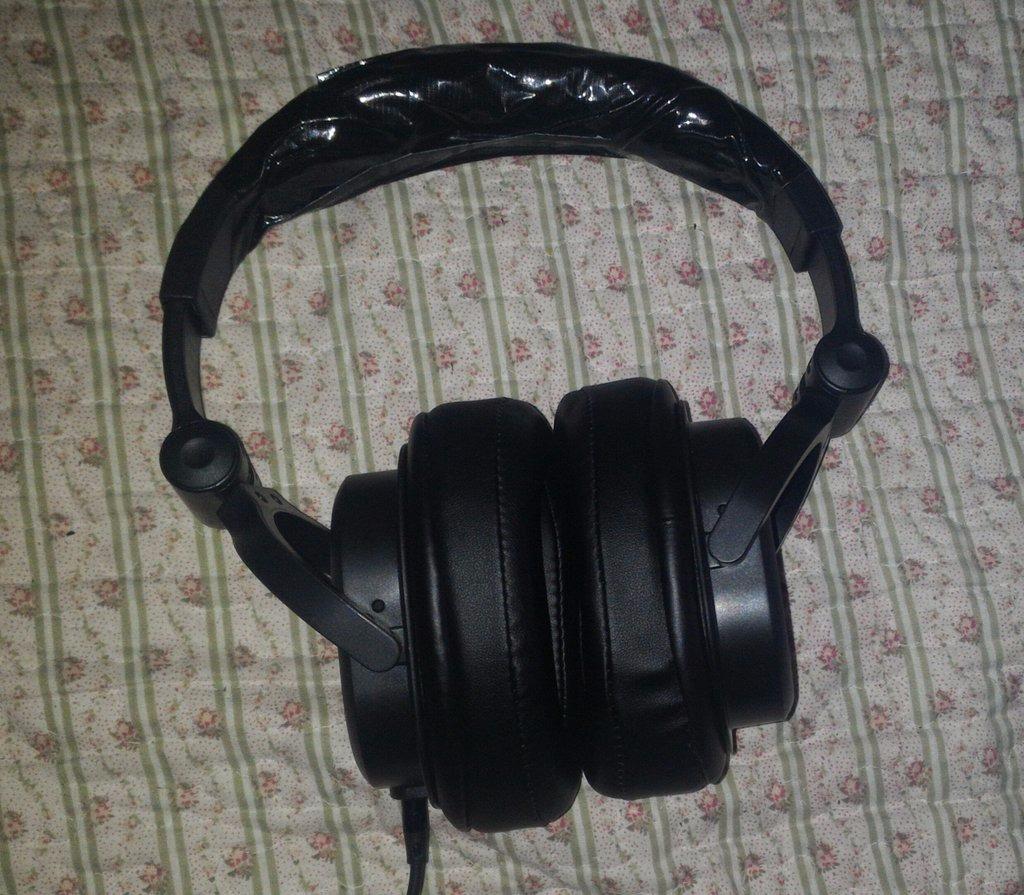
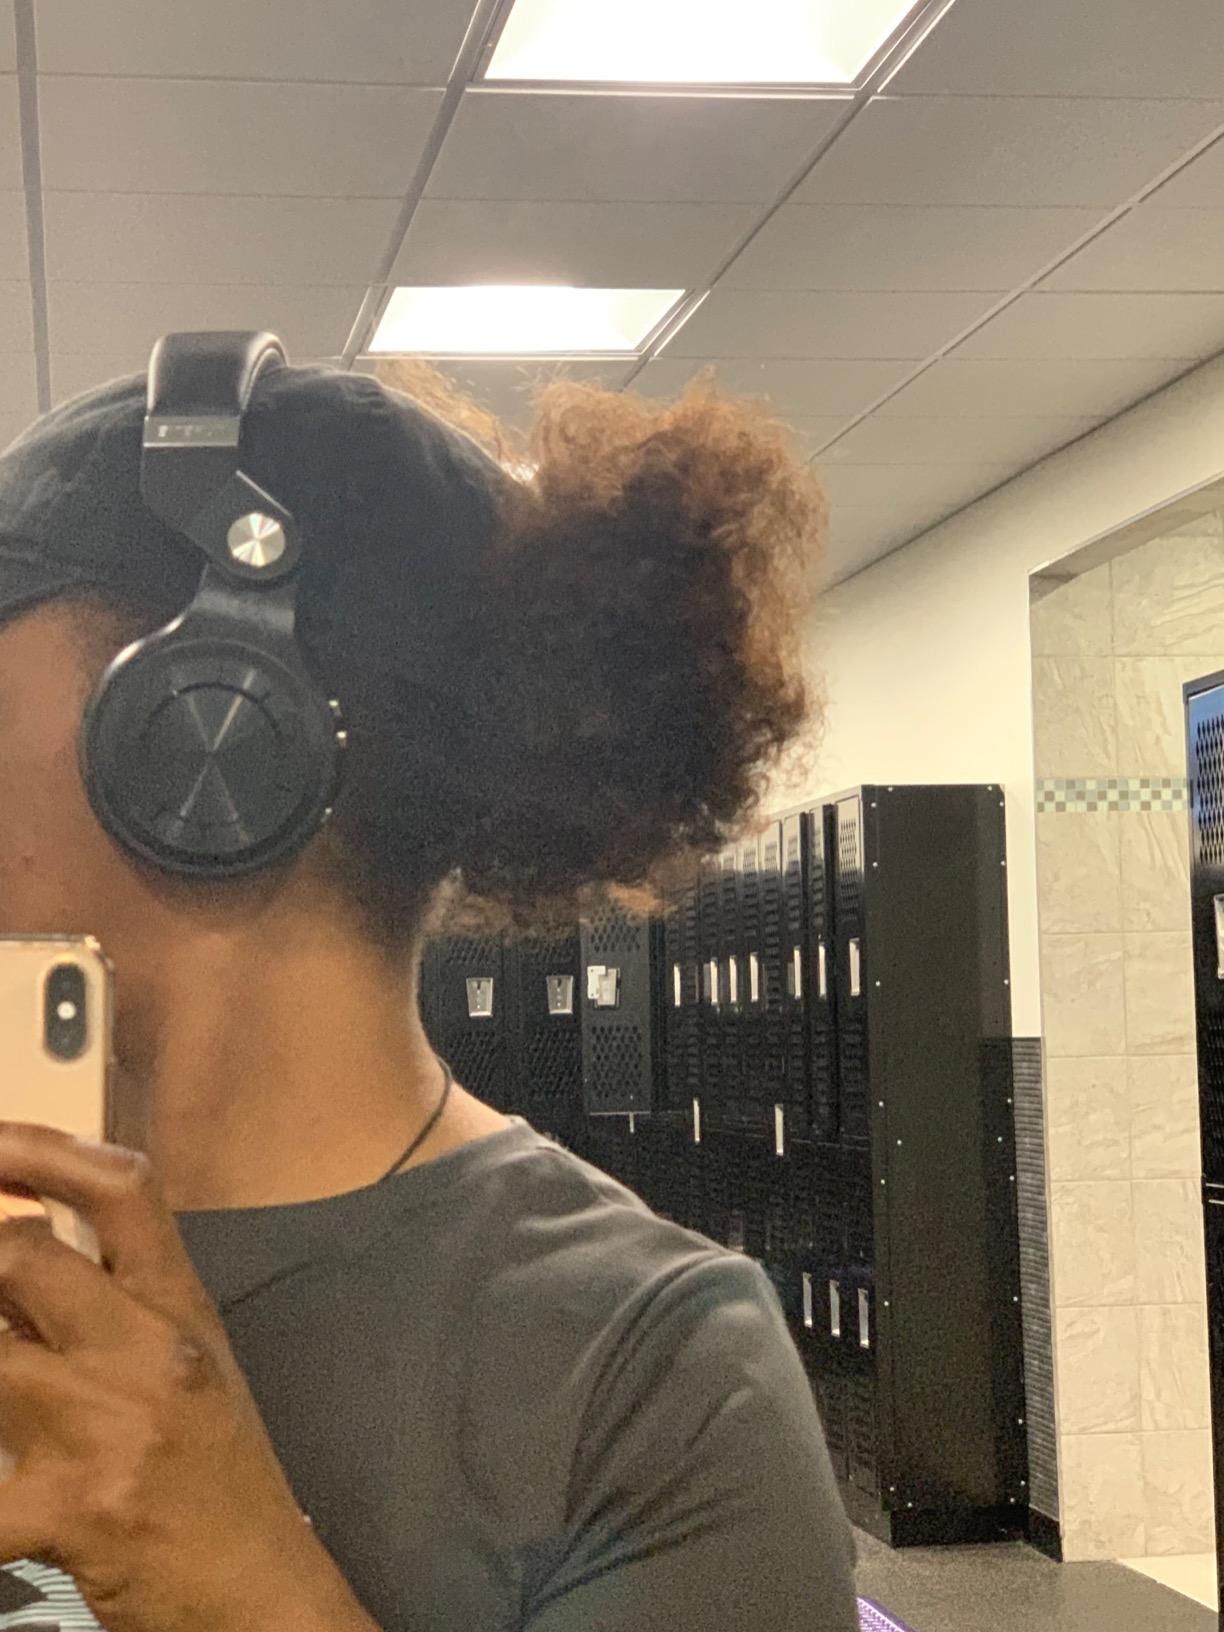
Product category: headphones
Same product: no